Francisco Santiago

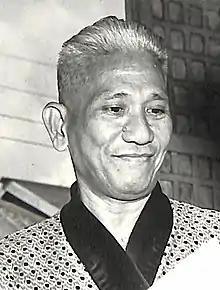
Santiago in 1945

In 1939 he was faced with a plagiarism lawsuit by another Filipino composer Jose Estella. According to Estella, Santiago stole a melody from Estella's 1929 work "Campanadas de Gloria" and incorporated it in Santiago's 1939 song "Ano Kaya ang Kapalaran". However, the investigation found out that both Estella and Santiago's melodies were influenced by the folk song "Leron, Leron Sinta" and that Estella's "Campanadas de Gloria" also contained several quotations from other composers, therefore breaking Estella's claim. The court decided in favor of Santiago in 1942. He copyrighted 19 works, some of which were transcriptions of Filipino folk songs.